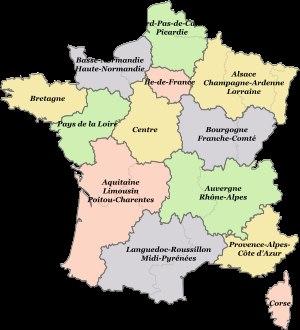
La loi nᵒ 2015-29 du 16 janvier 2015 relative à la délimitation des régions, aux élections régionales et départementales et modifiant le calendrier électoral est une loi française qui procède notamment à un redécoupage des régions. Elle fait partie de l'acte III de la décentralisation mis en œuvre sous la présidence de François Hollande.